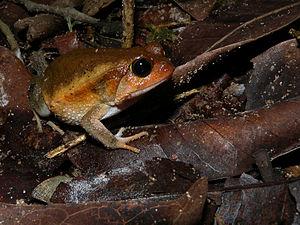
Dyscophus, unique genre de la sous-famille des Dyscophinae, est un genre d'amphibiens de la famille des Microhylidae. Toutes les espèces de ce genre sont communément appelées "Grenouille Tomate".
Dyscophus insularis est une espèce d'amphibiens de la famille des Microhylidae. Comme les autres espèces du genre, cette espèce possède le nom vernaculaire de grenouille tomate.